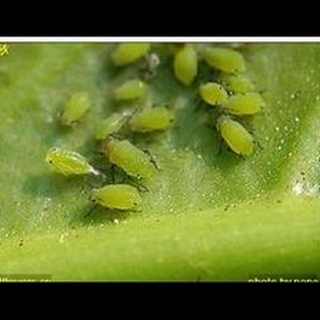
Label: wheat_aphid